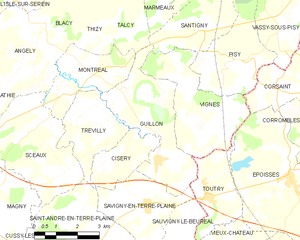
Carte des communes françaises Guillon